Theories of technology

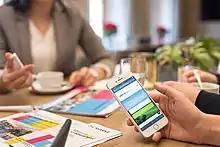
Modernt work websites and HRs use technological synchronicity

There are also a number of technologically related science and society theories that also address even on how media affects group developments or otherwise processes. Broadly speaking, these technological theories are said to be concerned with the social effects of communication media (e.g., media richness) are concerned with questions of media choice (when to use what medium effectively). Other theories (social presence and "media naturalness") are concerned with the consequences of those media choices (i.e., what are the social effects of using particular communication media).